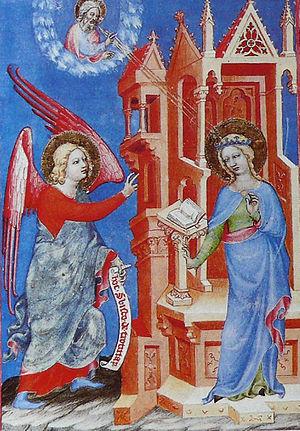
Conrad de Hainburg, né à une date inconnue à Hainburg et mort le 17 août 1360 à la chartreuse de Gaming, est un chartreux allemand auteur de plusieurs écrits spirituels et d'hymnes en l'honneur de la Vierge Marie